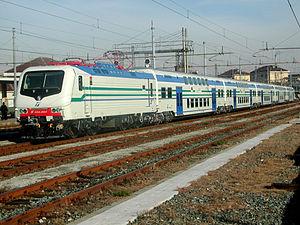
Vivalto est le nom donné à un convoi ferroviaire italien, construit durant les premières années du XXIᵉ siècle par le groupement spécialisé italien Corifer.